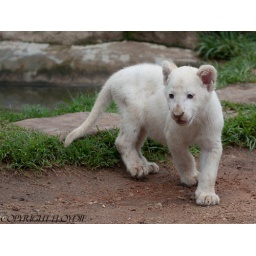
white Lion cub in South Africa